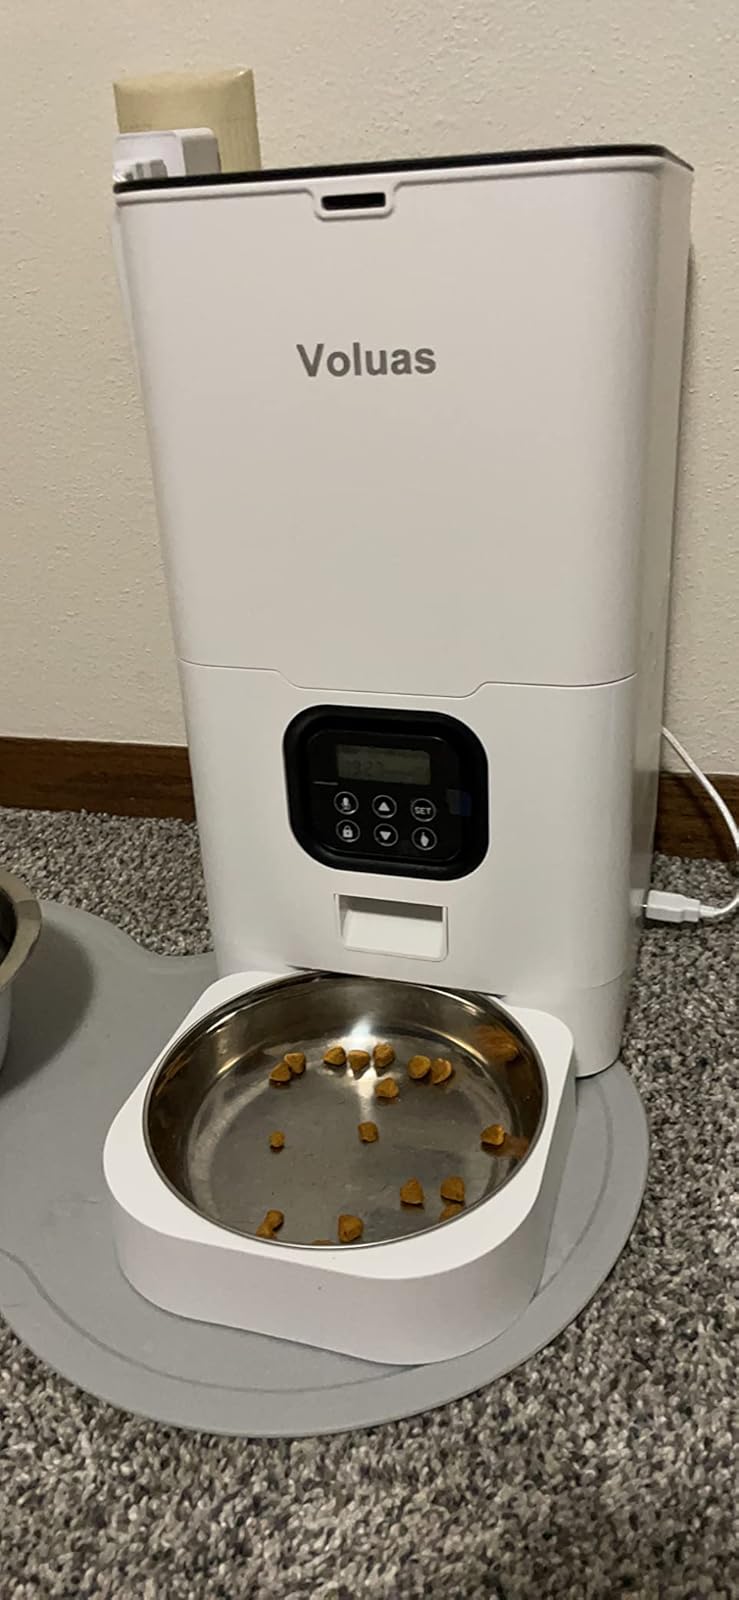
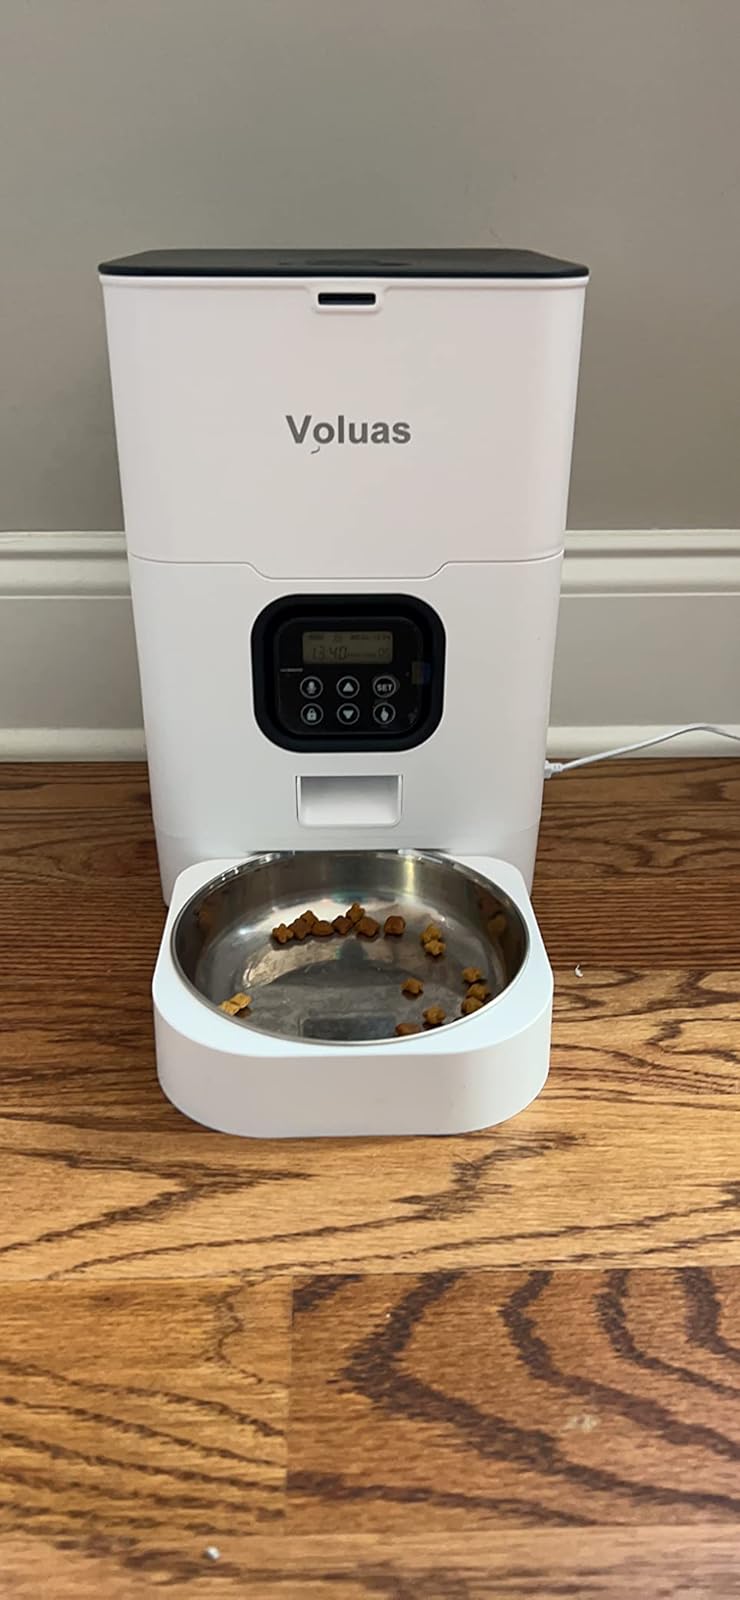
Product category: items_feeder
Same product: yes